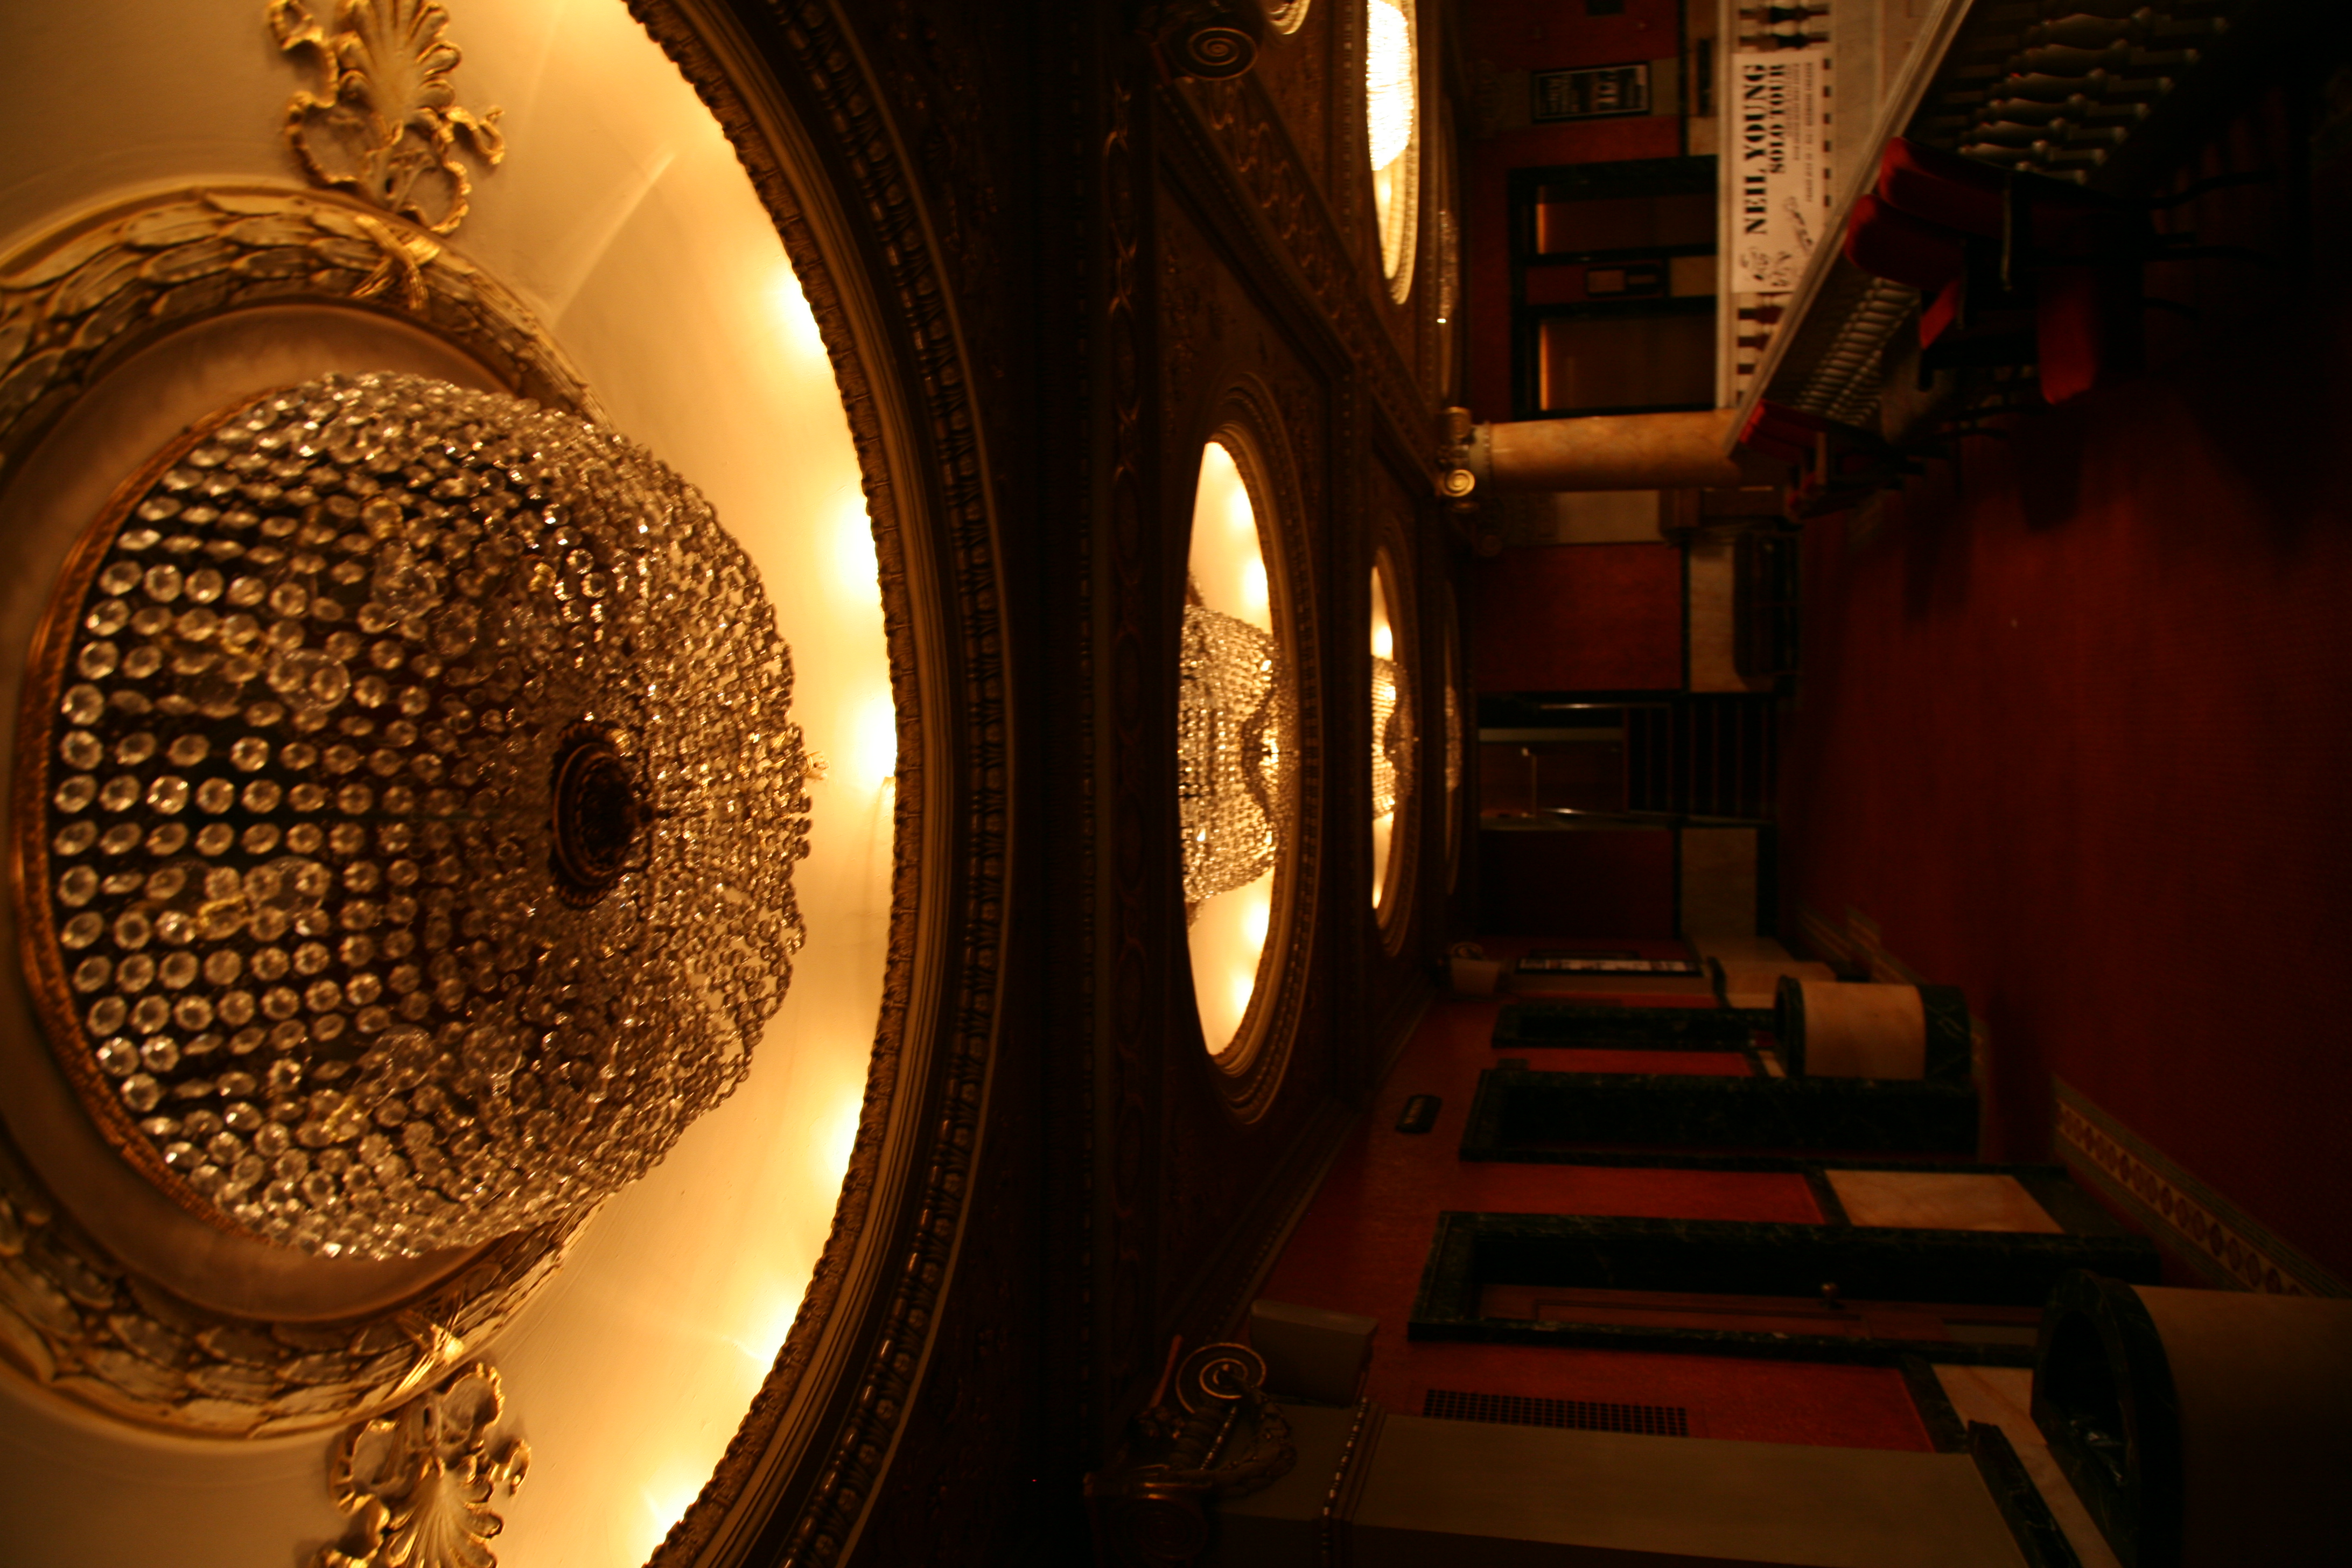
night, auditorium, ceiling, lighting, interior design, theatre, ballroom, chandelier, lobby, wisconsin, milwaukee, lustre, pabsttheater, frederickpabst, glans, luster, glanz